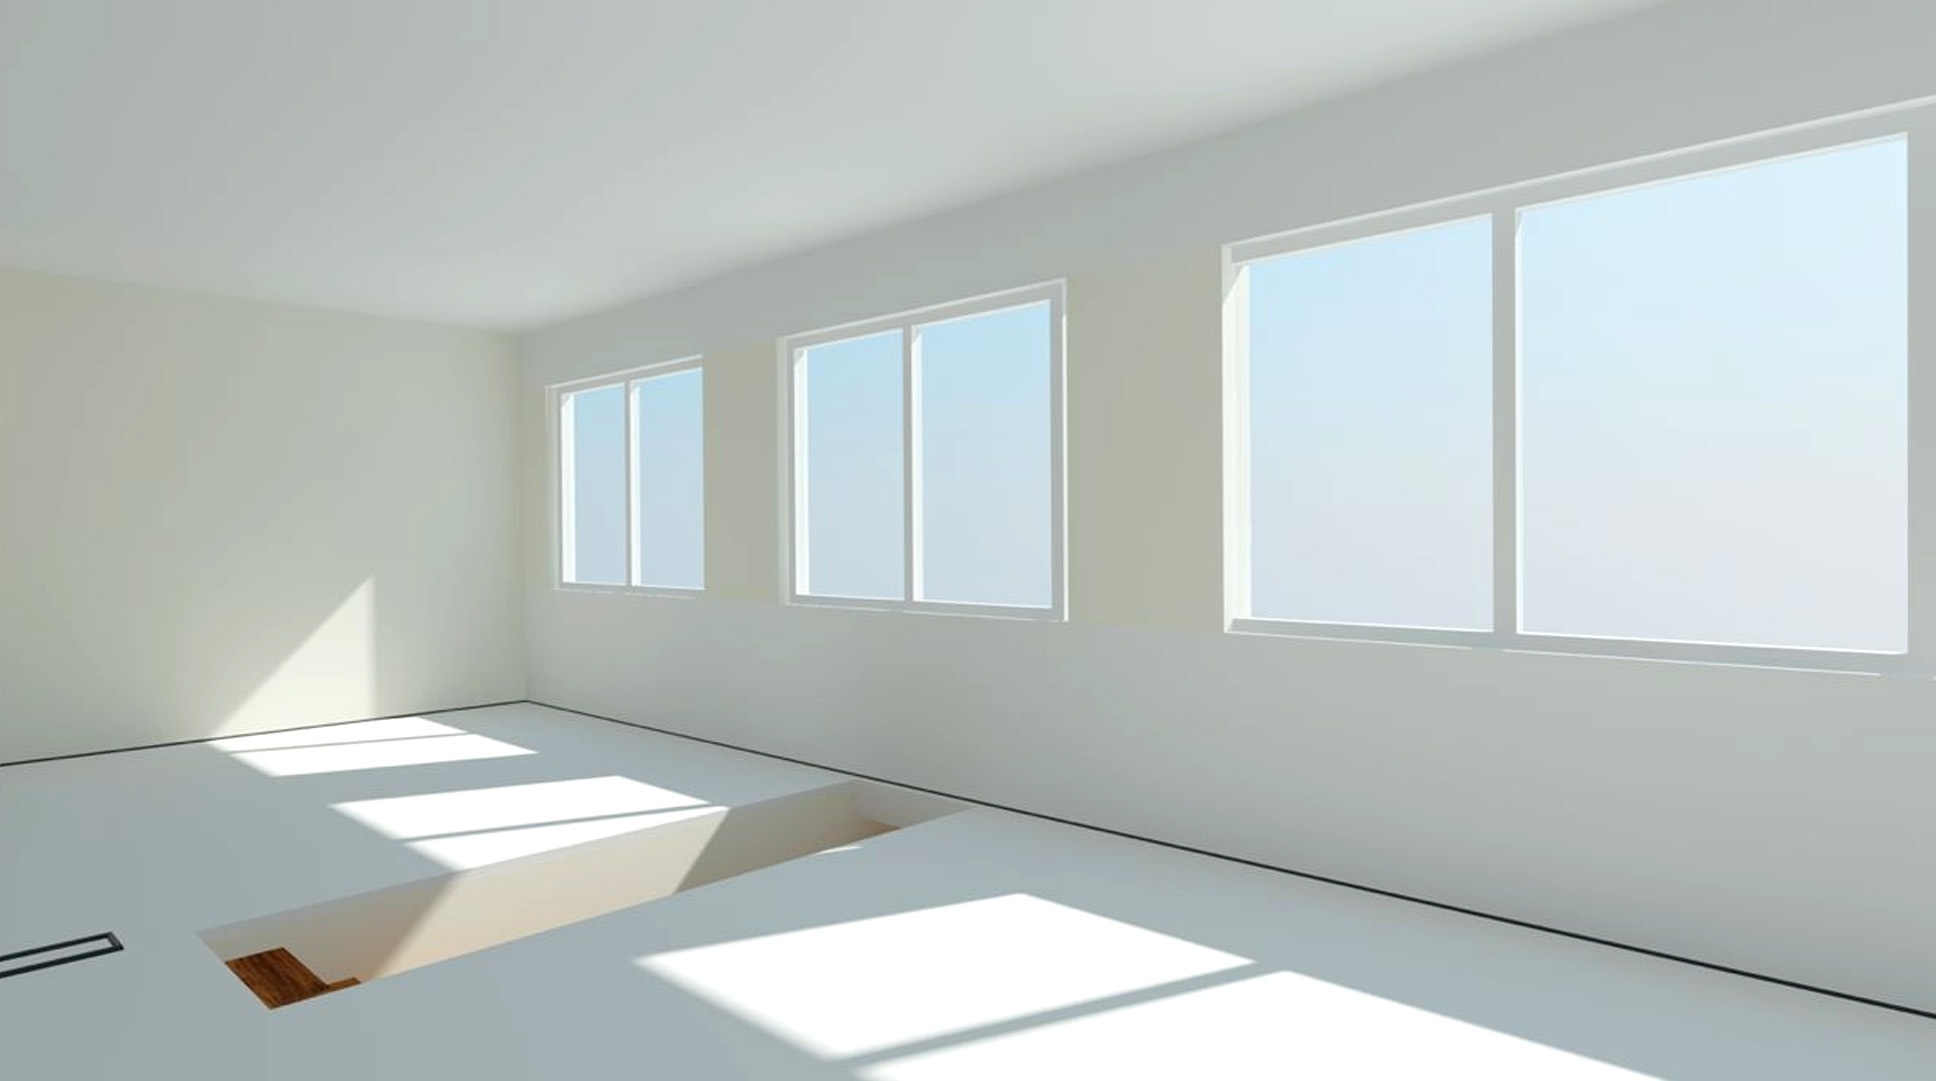
architecture, house, floor, interior, window, view, home, wall, live, ceiling, property, living room, furniture, room, bedroom, apartment, interior design, design, gallery, planning, presentation, virtual, real estate, visualization, material collection, computer graphics, 3d model, daylighting, lichtraum, architecture visualization, 3d design, 3d concept, visualization 3d